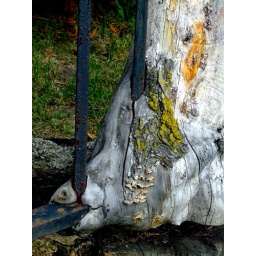
Cemetery fence that had been swallowed by an old tree trunk.